Barbara Goldsmith

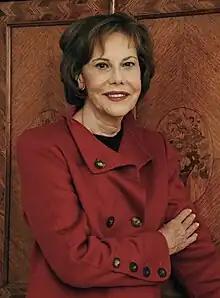
Goldsmith in January 2009 at 77 years old.

Barbara Goldsmith (May 18, 1931 – June 26, 2016) was an American author, journalist, and philanthropist. She received critical and popular acclaim for her best-selling books, essays, articles, and her philanthropic work. She was awarded four honoris causa doctorates, and numerous awards; been elected to the American Academy of Arts and Sciences, two Presidential Commissions, and the New York State Council on the Arts; and honored by The New York Public Library Literary Lions as well as the Literacy Volunteers, the American Academy in Rome, The Authors Guild, and the Guild Hall Academy of Arts for Lifetime Achievement. In 2009, she received the Knight’s Cross of the Order of Merit medal from the Republic of Poland. In November 2008, Goldsmith was elected a “Living Landmark” by the New York Landmarks Conservancy. She has three children and six grandchildren. The "Financial Times" declared that "Goldsmith is leaving a legacy—one of art, literature, friends, family and philanthropy."